Kameo

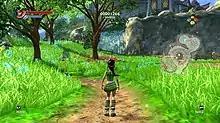
This screenshot of Kameo in the game's overworld typifies the bright color palette for which it was known.

These ten "elemental warriors" include a fire-breathing creature who lights torches, a gorilla who climbs walls and throws foes, and a plant who punches opponents. There are two each of five element types (fire, ice, plant, rock, water). Some enemies have specific weaknesses and can only be affected by specific elemental powers or hazards in the environment. The game is structured such that new character abilities unlock just as their benefits are needed to solve a puzzle. Thus the game's puzzles depend on combat more than logic. Each of the elemental forms has several ability upgrades, which the player can redeem by collecting and delivering fruit to a sacred tome called the Wotnot book. The Kameo character, herself, can move faster than the elemental warriors but has no special ability apart from breaking crates.